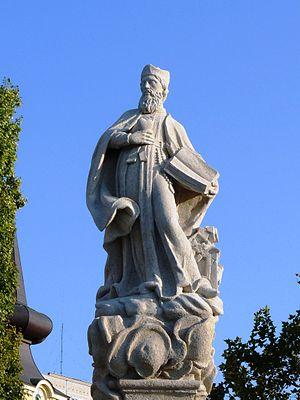
Statue de Philippe Néri faisant partie de l’Autel votif à Óbuda. (place Flórián, Budapest, 3e arr.) Magyar: Néri Szent Fülöp szobra